Nickelodeon Party Blast

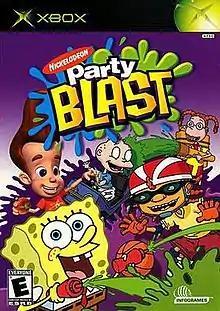
North American Xbox cover art

Nickelodeon Party Blast is a party video game developed by English developer Data Design Interactive and published by Infogrames Interactive. "Party Blast" was released for Xbox, Windows, and GameCube in 2002. A PlayStation 2 version of the game was planned to be released, but it was cancelled for unknown reasons, though leftovers, such as a model of a DualShock 2 controller, can still be found in all versions of the game's files. The game features characters from Nicktoons, including "SpongeBob SquarePants", "Rugrats", "The Wild Thornberrys", "Rocket Power", "Invader Zim", and "The Adventures of Jimmy Neutron, Boy Genius", with CatDog as the hosts.